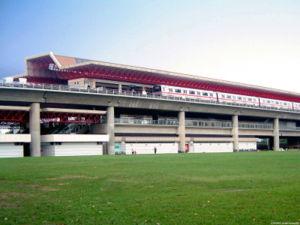
Ci-après la liste des stations du métro de Singapour par ordre alphabétique.